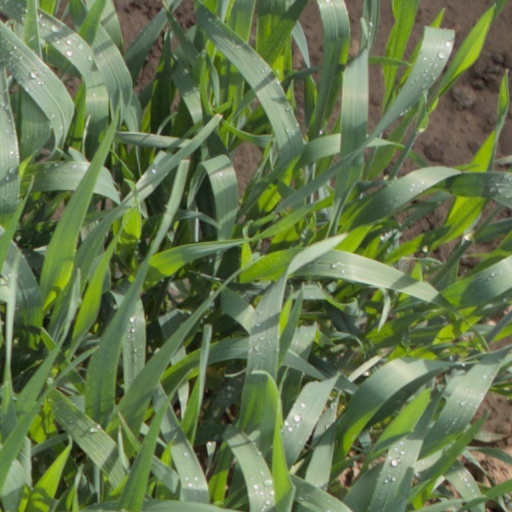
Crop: wheat